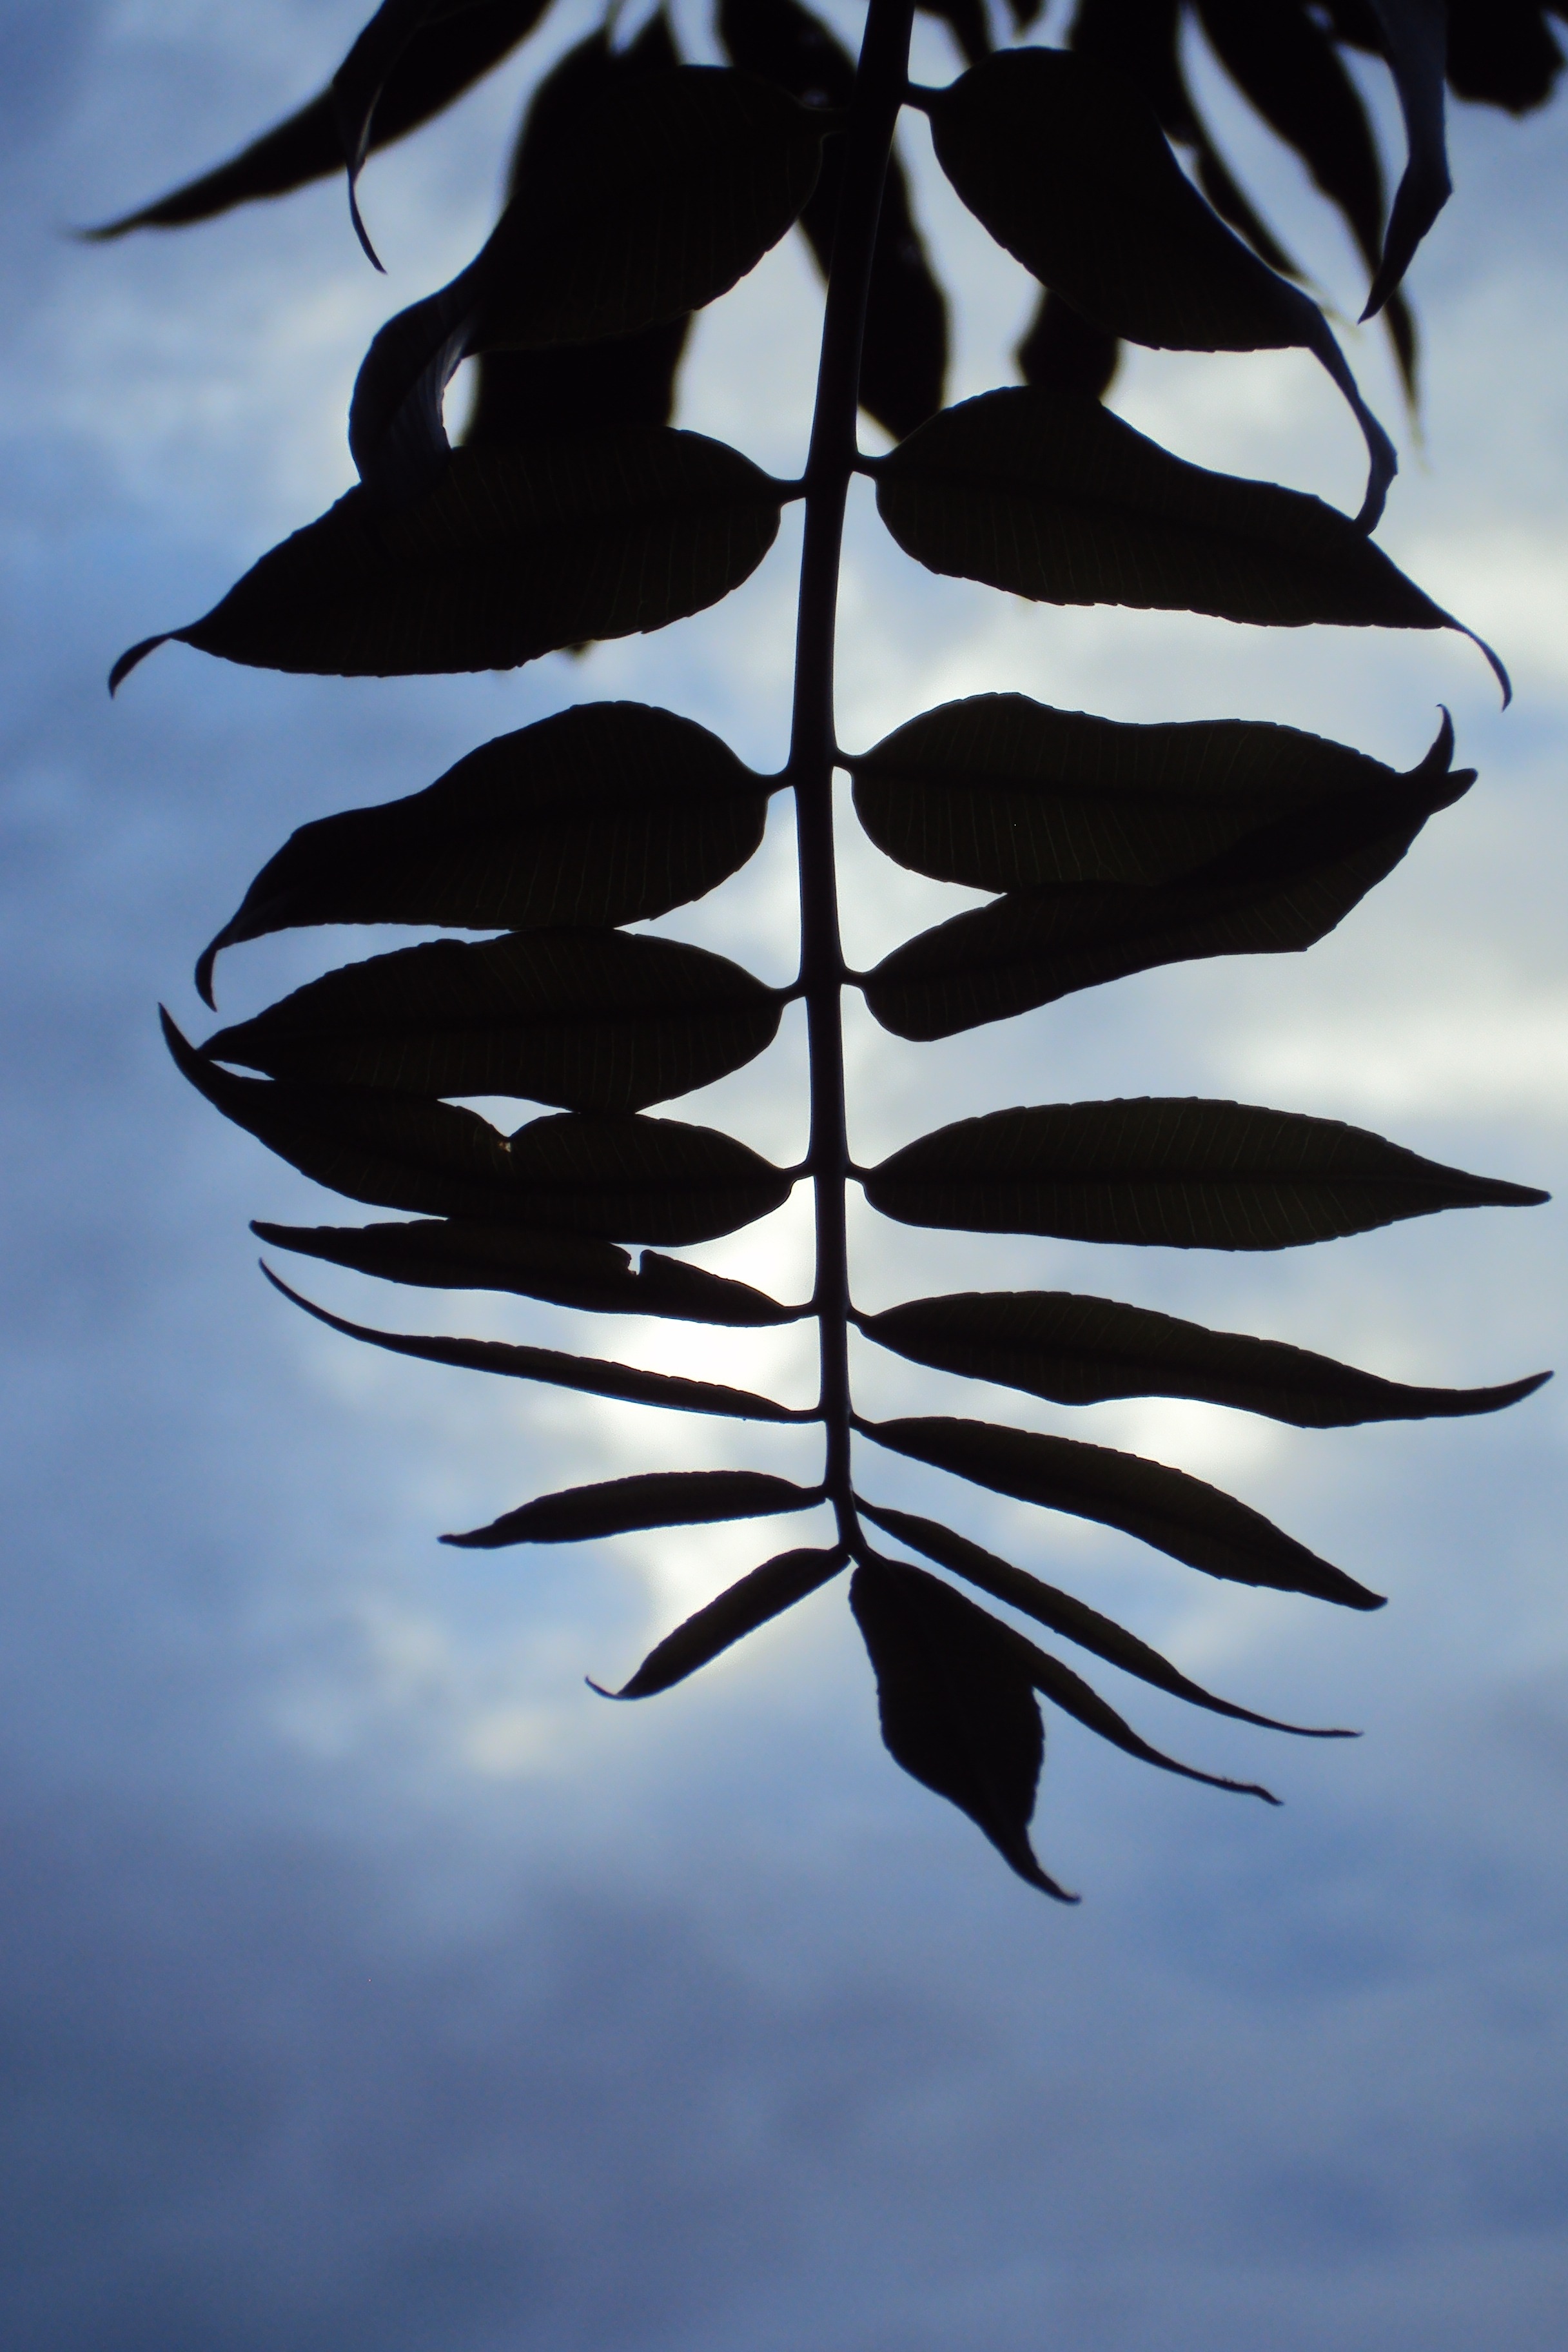
tree, nature, branch, wing, plant, sunset, leaf, flower, wet, environment, foliage, green, reflection, herb, natural, botany, blue, agriculture, botanical, close up, outdoors, vegetation, symmetry, horticulture, organic, macro photography